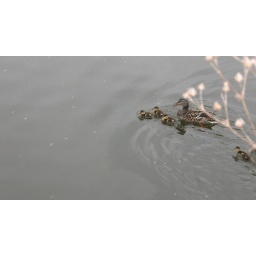
Followin' some ducks down by the river